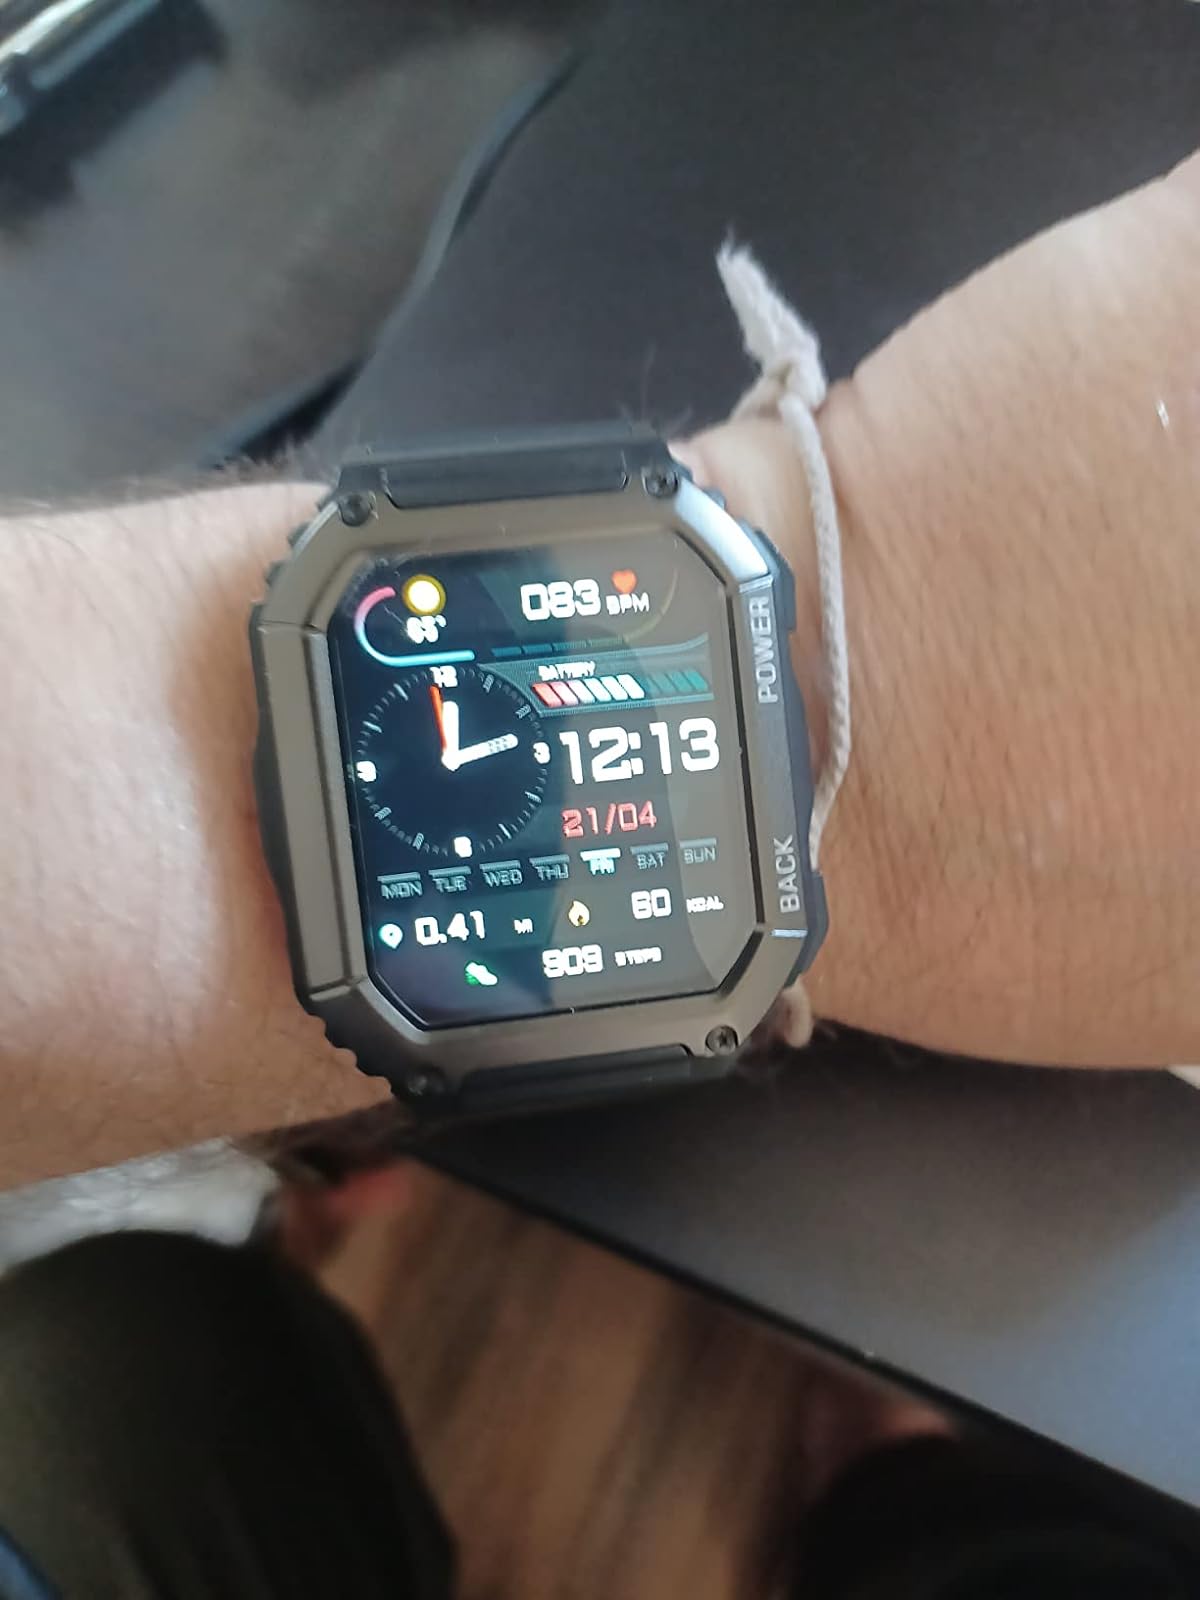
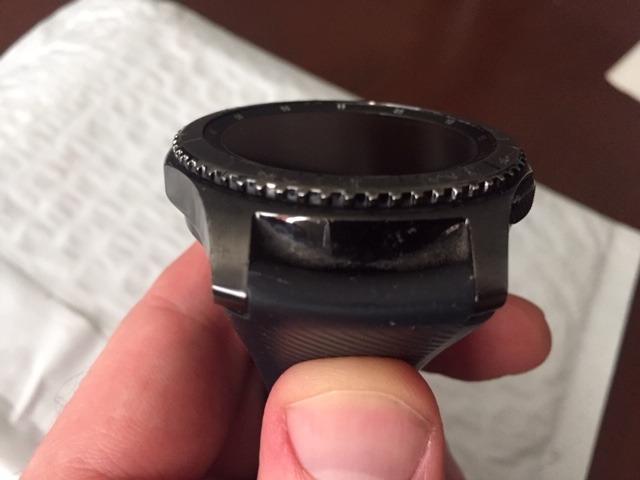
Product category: smartwatch
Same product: no